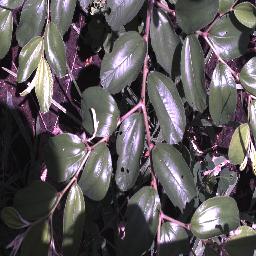
Label: chinee_apple